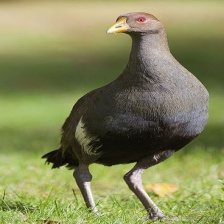
Species: TASMANIAN HEN
Scientific name: TRIBONYX MORTIERII
ImageNet parent category: european_gallinule